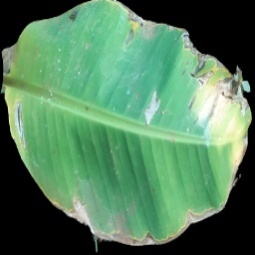
Label: Potassium